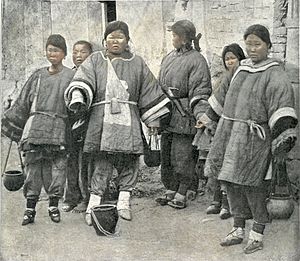
Liljefod
En gruppe arbejderkvinder i Sydkina omkring 1900.
Liljefødder eller rettere fodbinding var deformering af kvinders fødder i Kina. Skikken skal stamme fra balletdansere i Song-dynastiet og blev forbudt i 1912. Forbuddet blev ikke altid overholdt, men der er i dag meget få gamle kvinder med liljefødder.